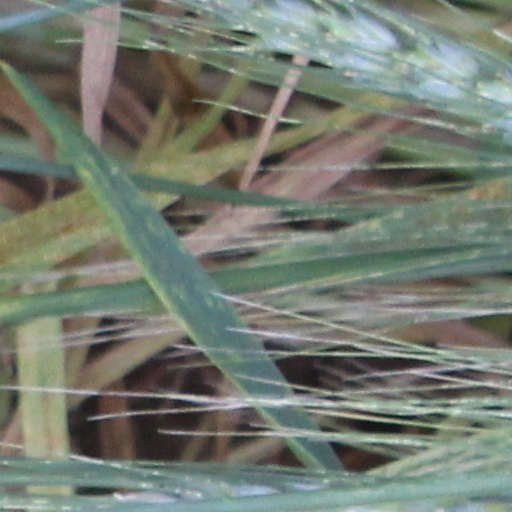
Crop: wheat